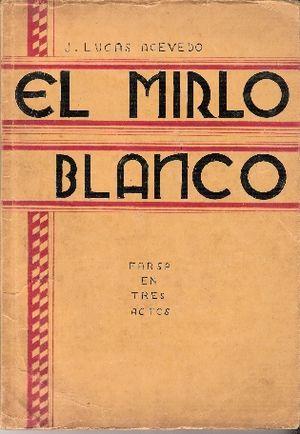
Le merle blanc est un merle noir atteint de leucistisme ou d'albinisme. Ces anomalies de pigmentation sont peu courantes chez cette espèce, le merle blanc est donc devenu un symbole de rareté.